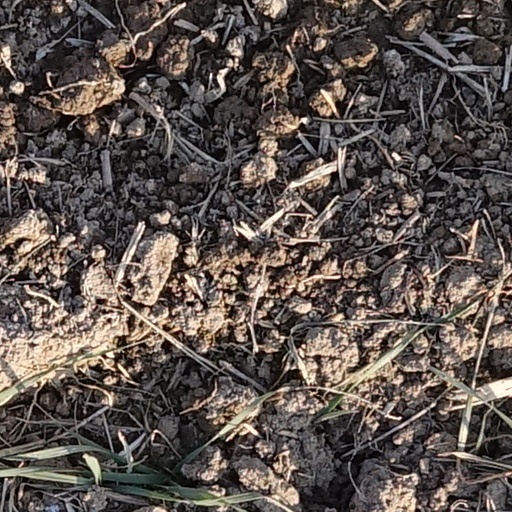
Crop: wheat